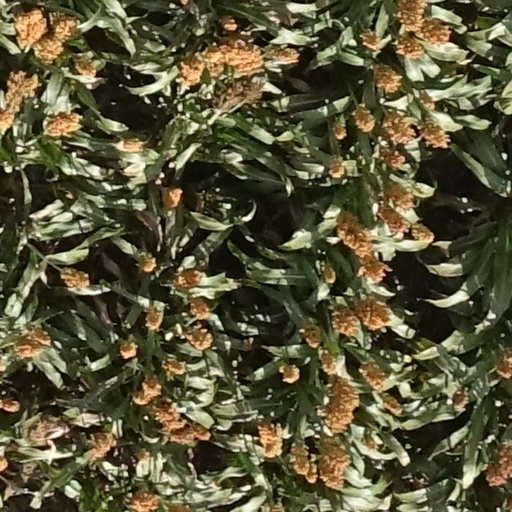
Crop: sorghum